Frost flower

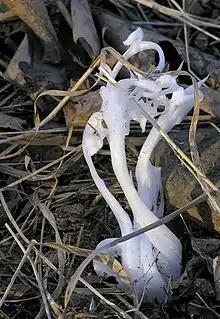
Frost flower in the Ozark Mountains, USA

A frost flower or ice flower is formed when thin layers of ice are extruded from long-stemmed plants in autumn or early winter. The thin layers of ice are often formed into exquisite patterns, curling into "petals" which resemble flowers.